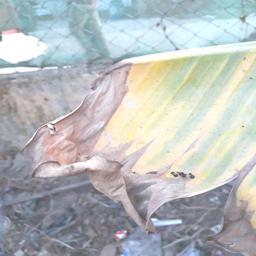
Label: POTASSIUM DEFICIENCY